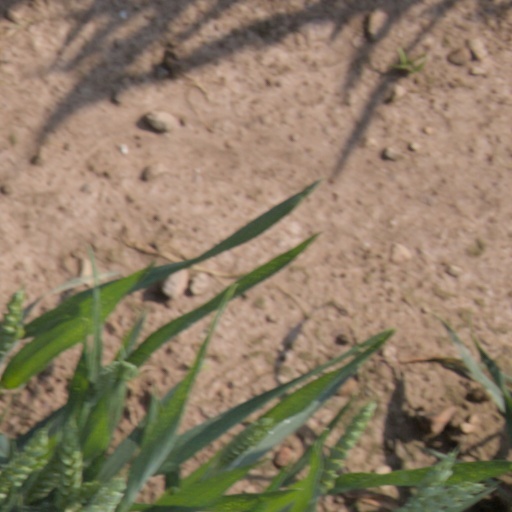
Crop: wheat